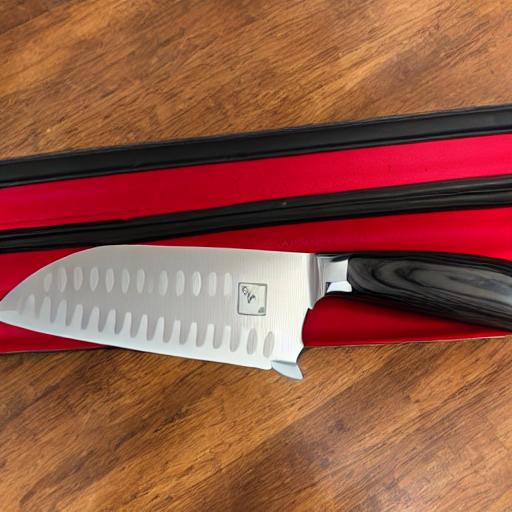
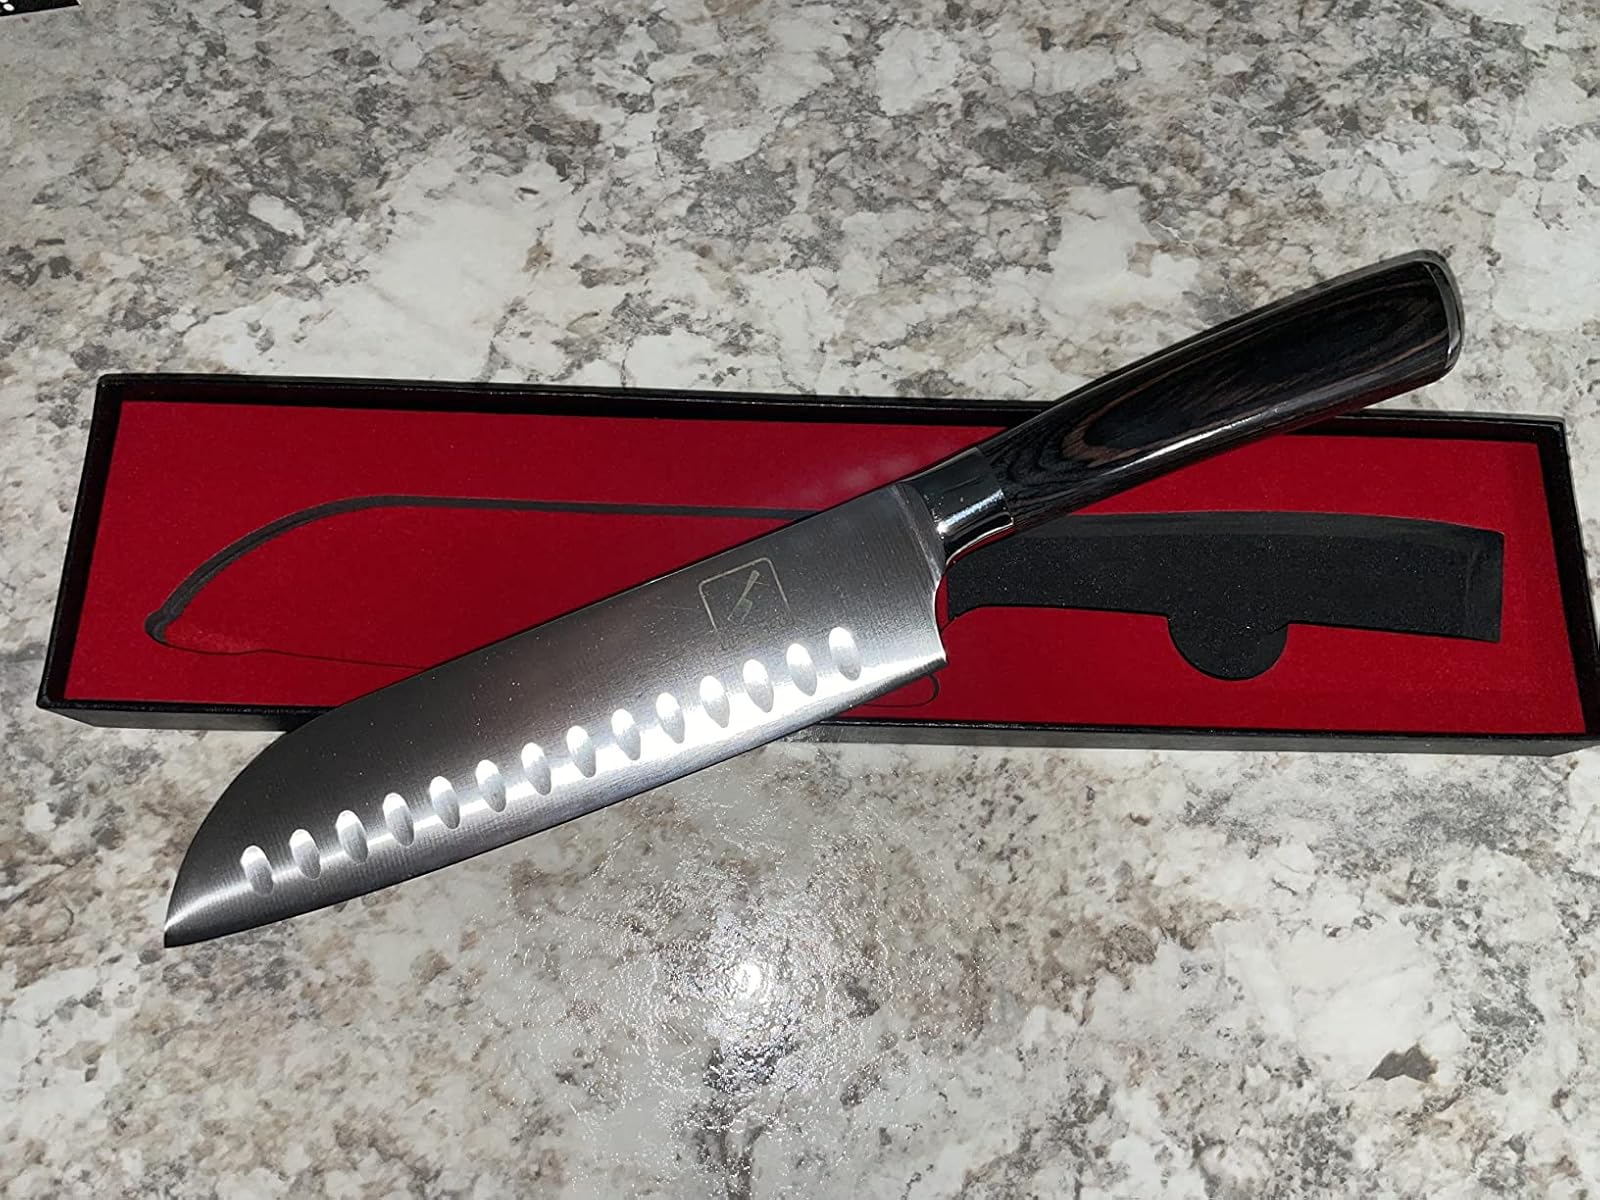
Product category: items_knife
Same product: no